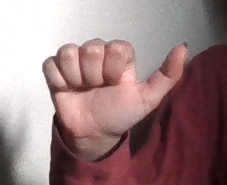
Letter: dhad